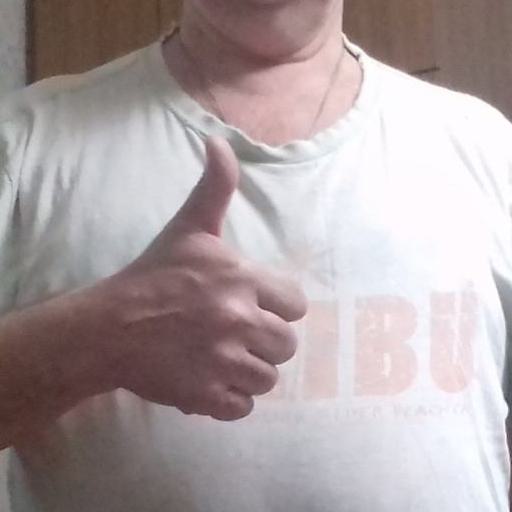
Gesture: like